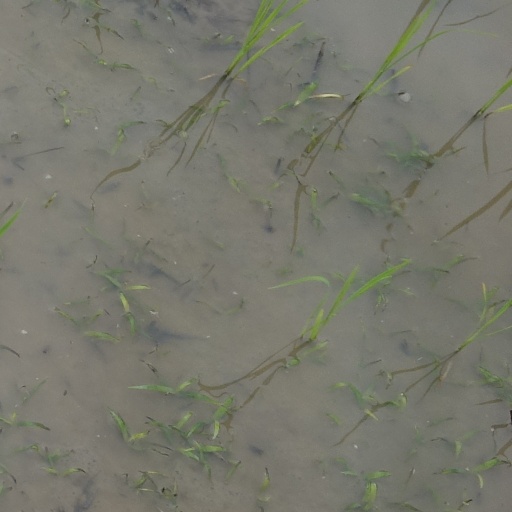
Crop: rice